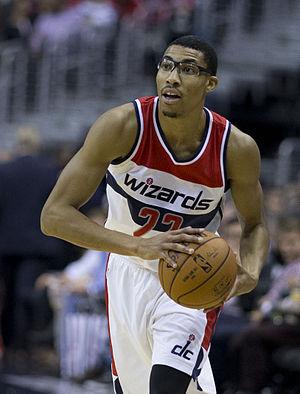
Otto Porter Jr., né le 3 juin 1993 à Saint-Louis, Missouri, est un joueur américain de basket-ball. Il évolue aux postes d'ailier voire d'ailier fort.